Samson L. Faison

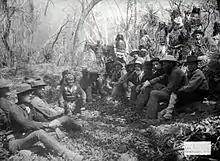
Council Between Gen. Crook and Geronimo in Mexico, March 1886. Lt. Faison is seated far left in foreground.

From 1896 to 1899, Lt. Faison was senior instructor of infantry tactics at the United States Military Academy. In 1899, Captain Faison left West Point to participate in the Philippine–American War where he served in several combat operations against the Philippine insurrection with the 13th Infantry. He also served as adjutant general and later as judge advocate of military commissions and as judge of the provost court in the Philippines until 1902. That fall he returned to the US and assumed command of Fort Mason in San Francisco.